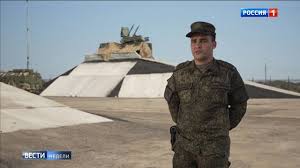
Label: Air Defense